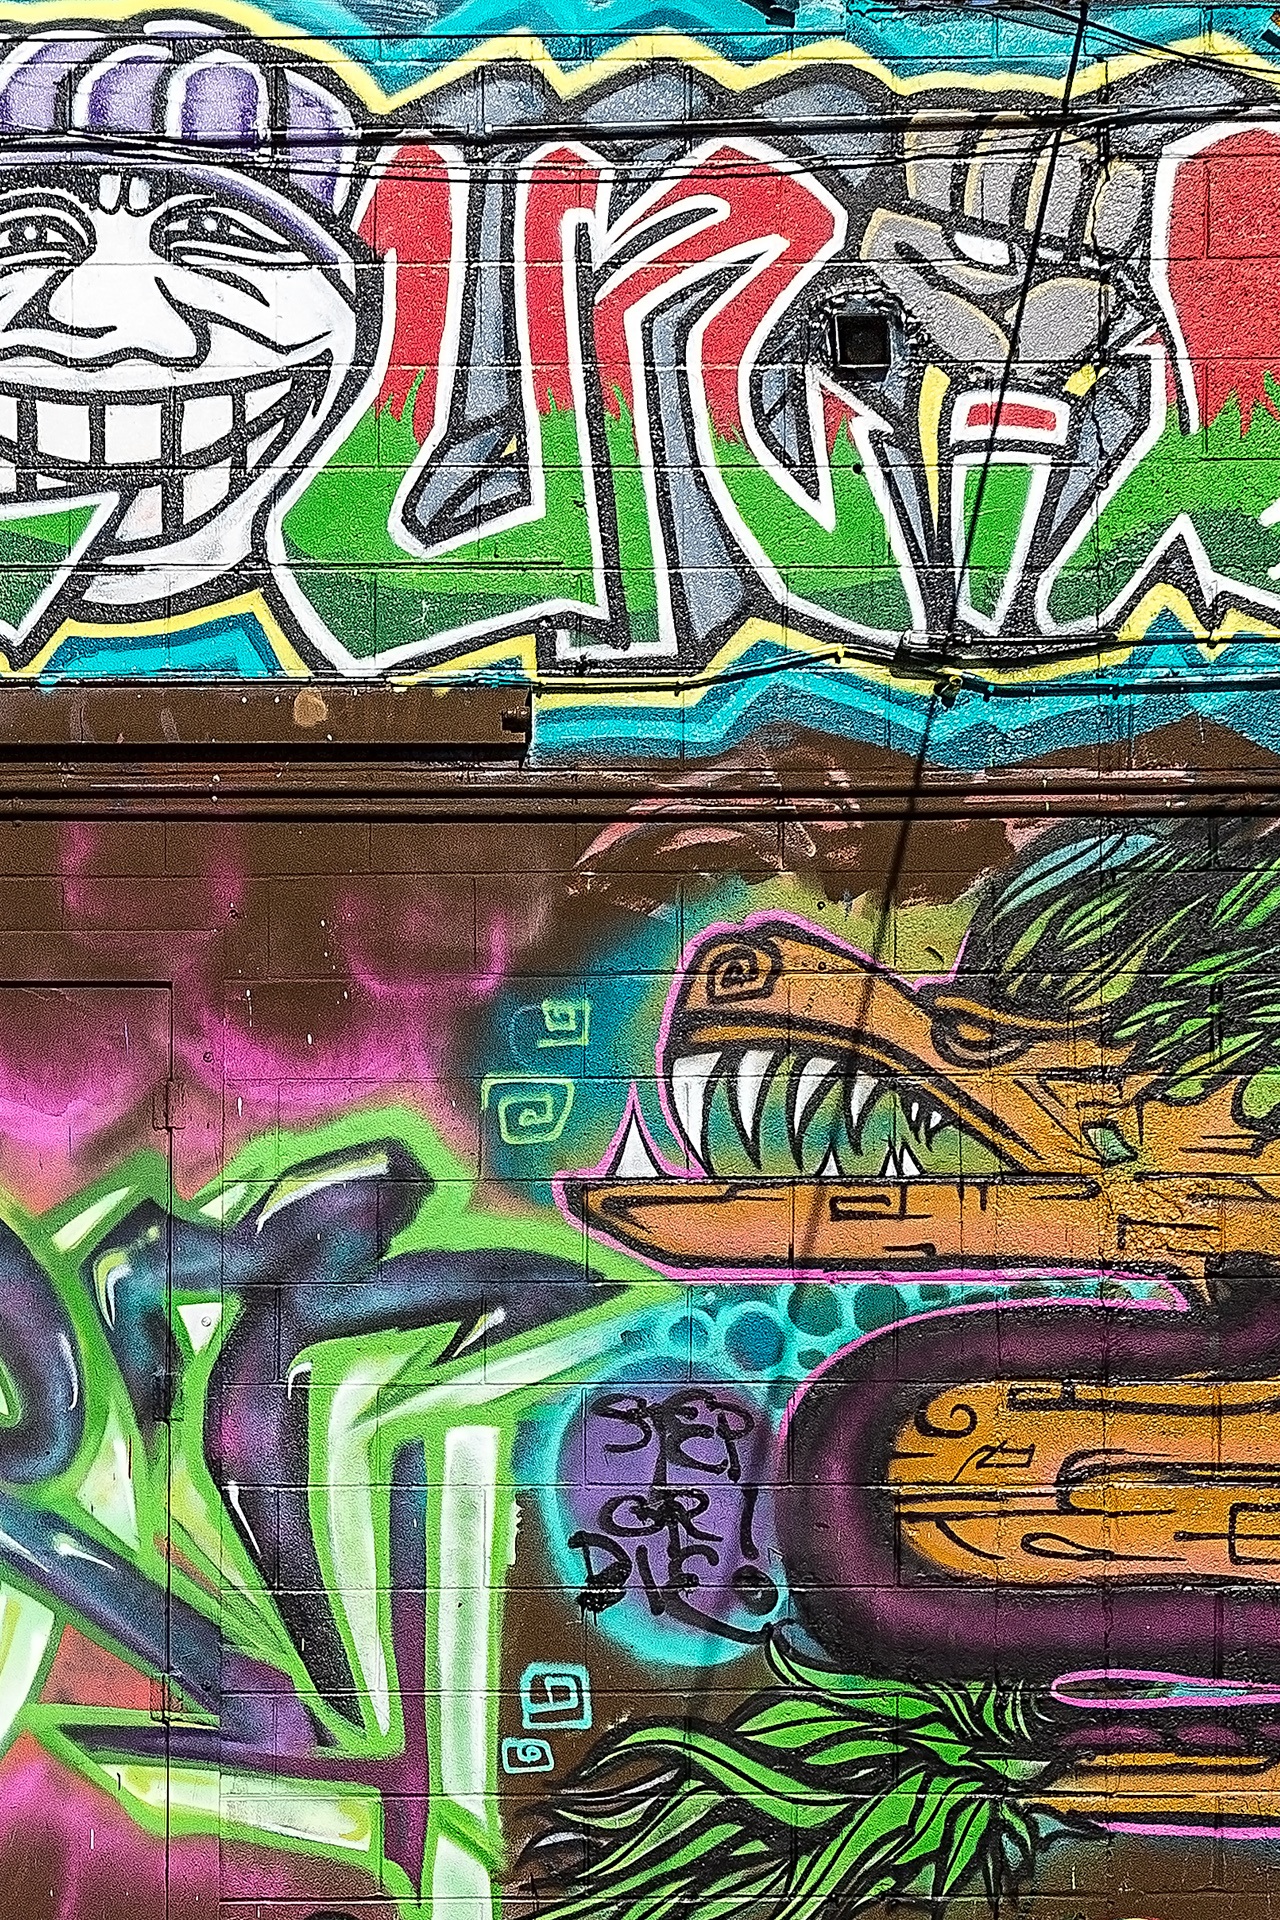
abstract, city, urban, artistic, grunge, graffiti, street art, art, background, illustration, mural, spray paint, painted, tags, tagging, graffiti wall, graffiti art, comic book